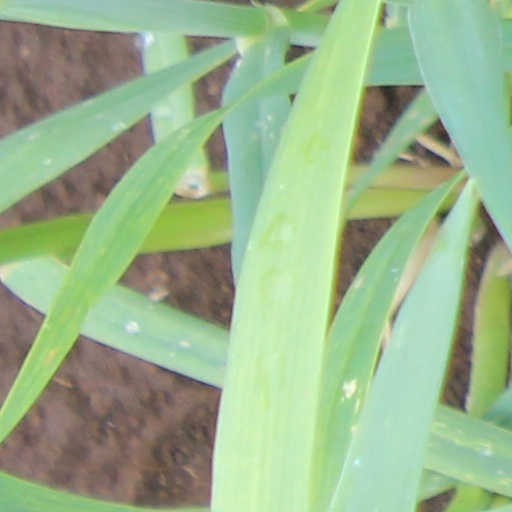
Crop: wheat